Château de Saint-Geniès (Dordogne)

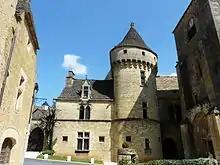
Château de Saint-Geniès

The Château de Saint-Geniès is a château in Saint-Geniès, Dordogne, Nouvelle-Aquitaine, France.